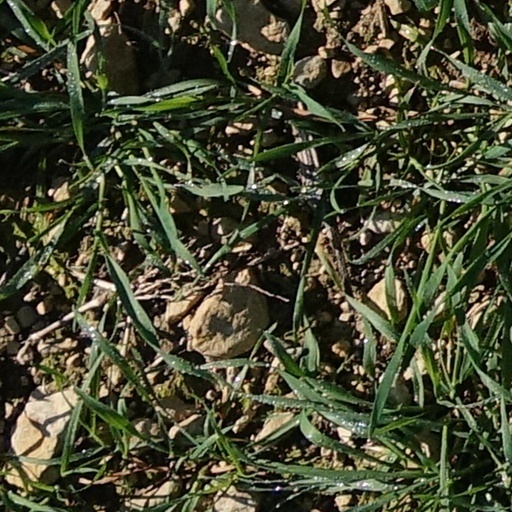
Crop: wheat